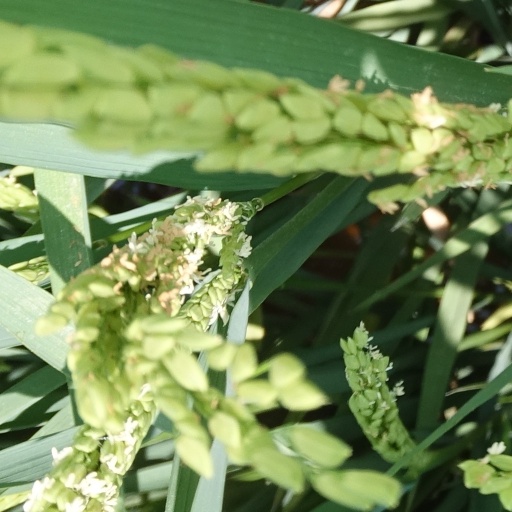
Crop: rice